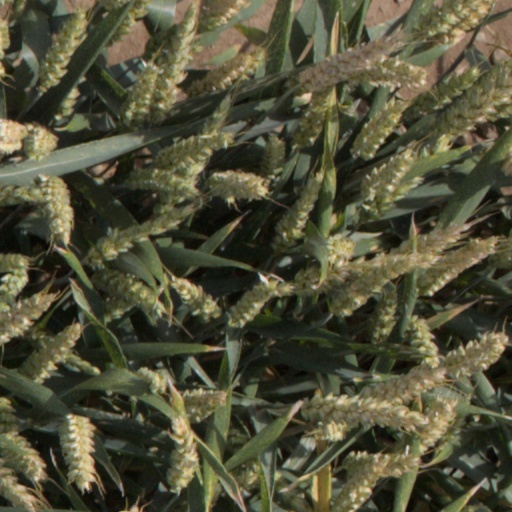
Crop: wheat